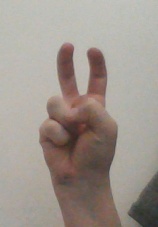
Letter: toot